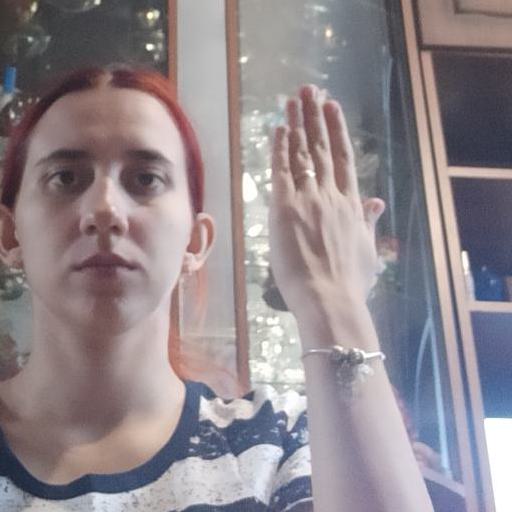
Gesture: stop_inverted